Y Soft

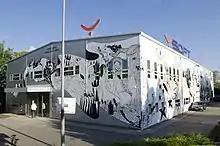
In 2012, the Y Soft headquarters building facade in Brno, Czech Republic, became a Y Soft Wall Gallery allowing the young local artists to present their work in a non-conventional way. Credit: Y Soft

Y Soft Ventures, the company's in-house venture arm, was established in 2014 as a way for the two co-founders to support other Central European entrepreneurs looking to start their own companies with business and financial support.